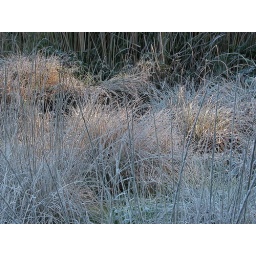
The sun quickly melts the frost, and the underlying green shows through. The grass in shadow keeps its chill blue shade.